Transnistria

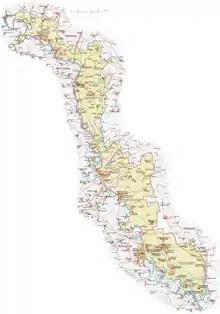
General map of Transnistria

The Organization for Security and Co-operation in Europe (OSCE) is trying to facilitate a negotiated settlement. Under OSCE auspices, on 8 May 1997, Moldovan President Petru Lucinschi and Transnistrian President Igor Smirnov, signed the "Memorandum on the principles of normalization of relations between the Republic of Moldova and Transnistria", also known as the "Primakov Memorandum", sustaining the establishment of legal and state relations, although the memorandum's provisions were interpreted differently by the two governments.